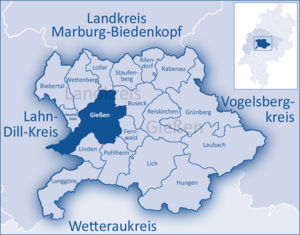
Gießen
Lage der Stadt Gießen im Landkreis Gießen
Gießen er en by i den tyske delstat Hessen med op mod 75.000 indbyggere, hvoraf 22.000 er studenter ved universitetet.